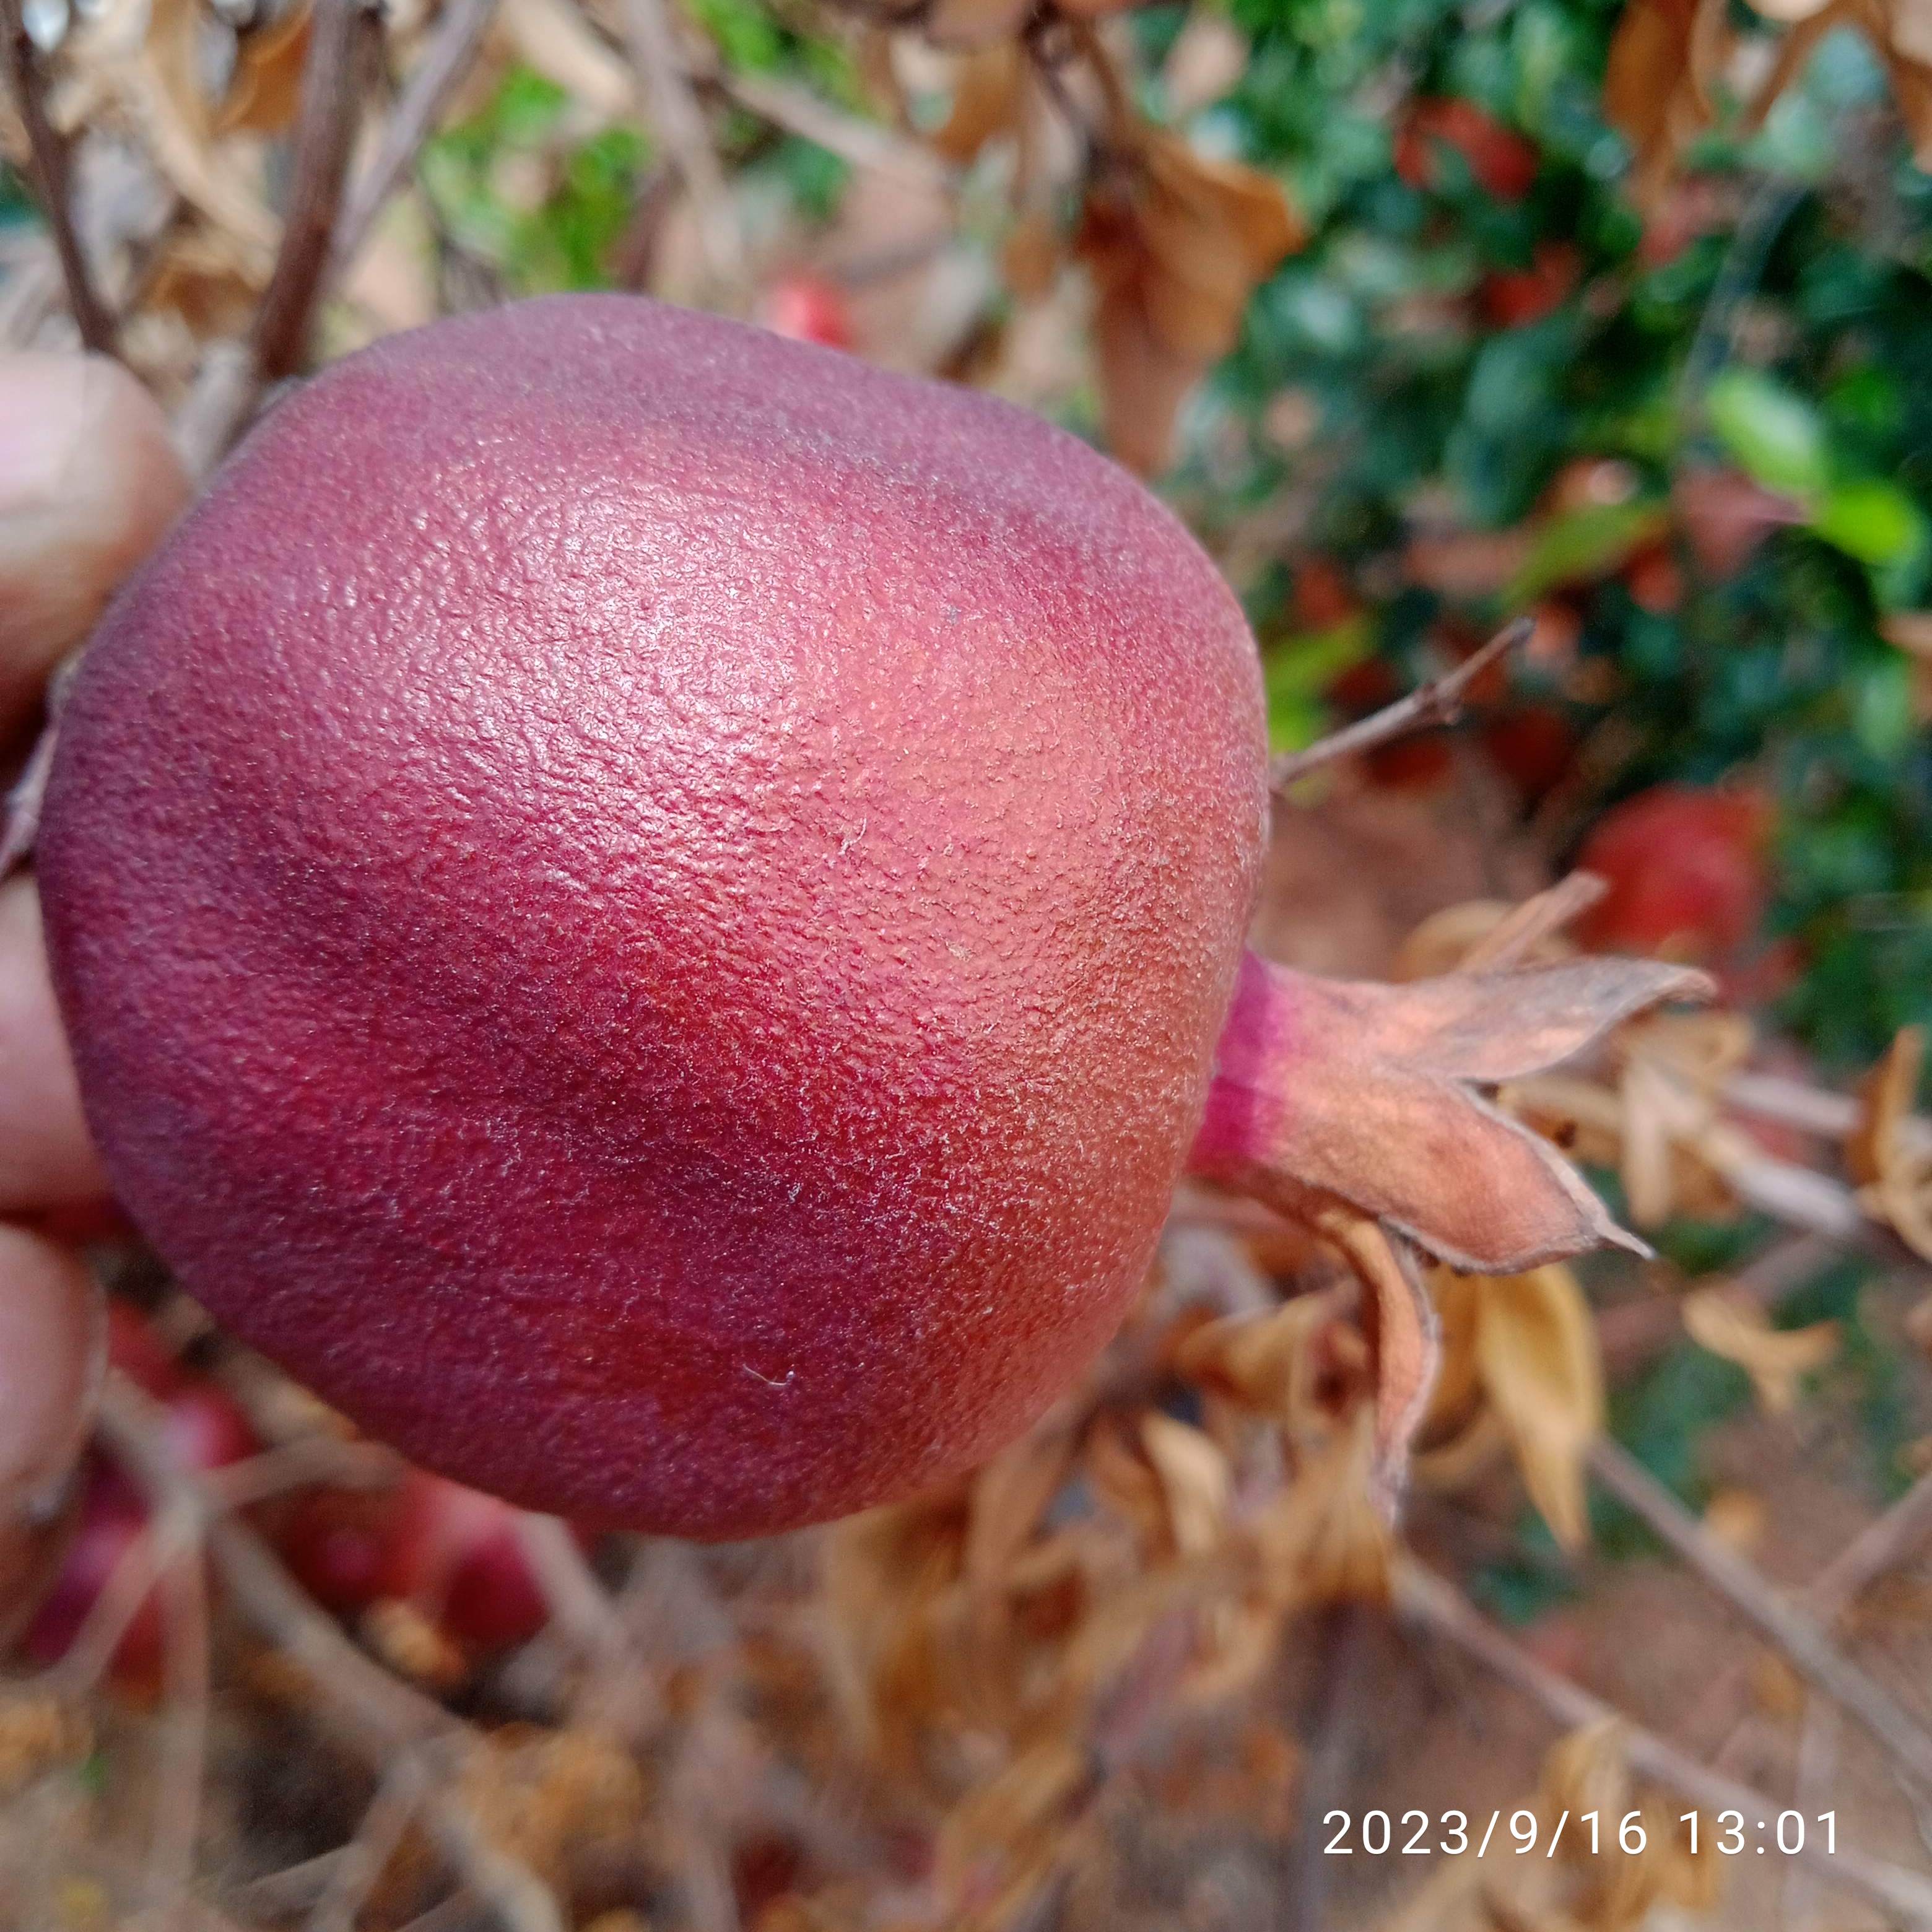
Label: Alternaria